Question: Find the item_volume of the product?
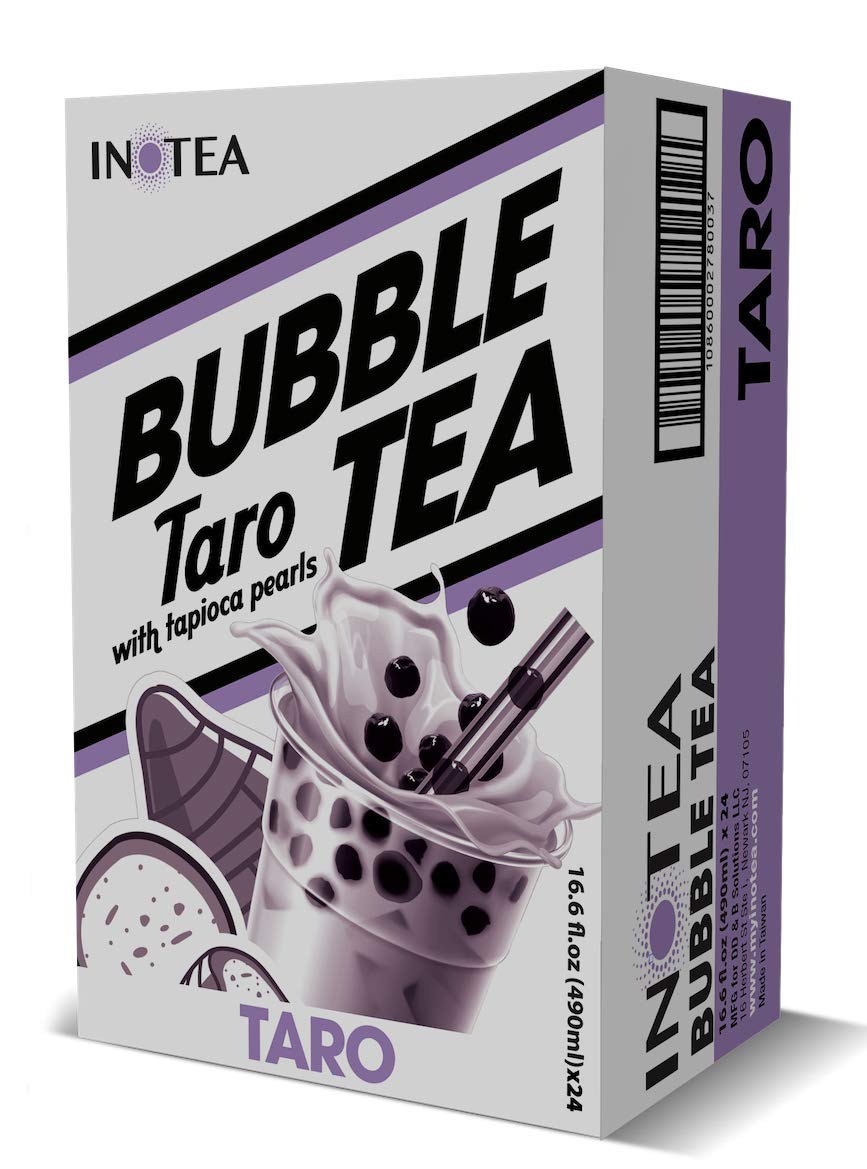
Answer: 16.6 fluid ounce